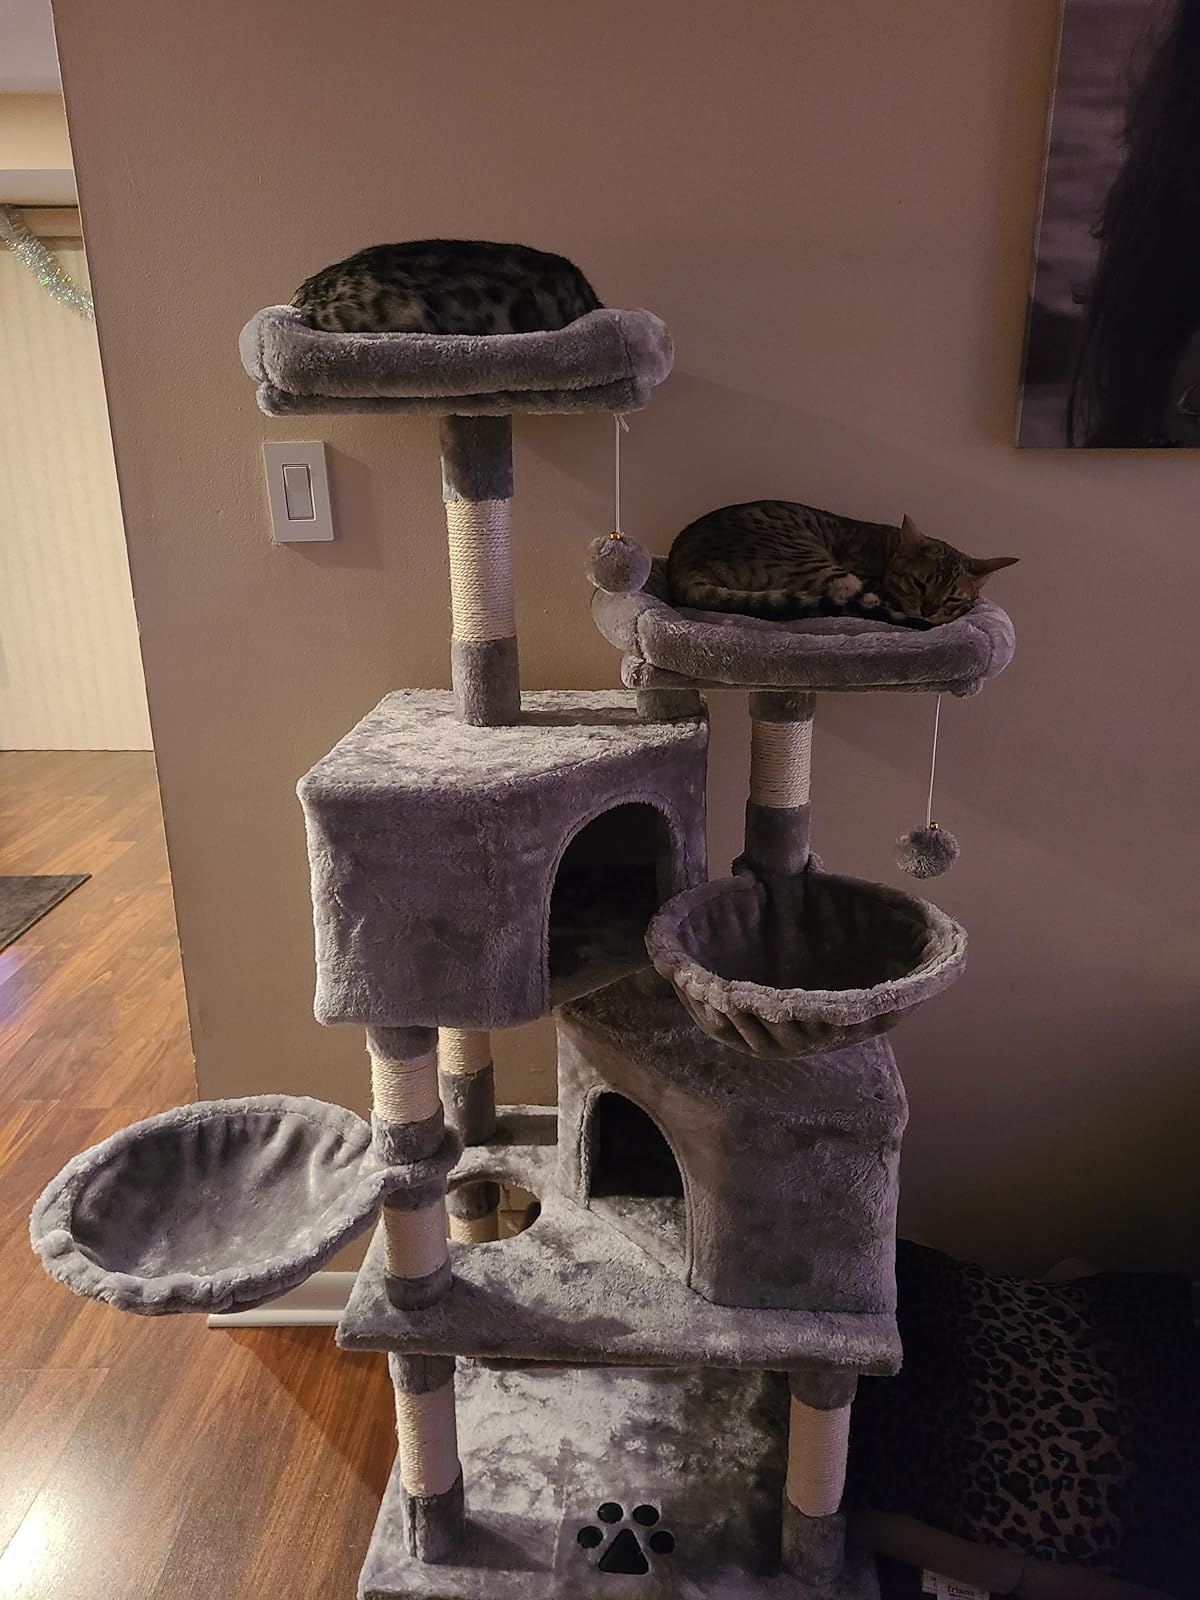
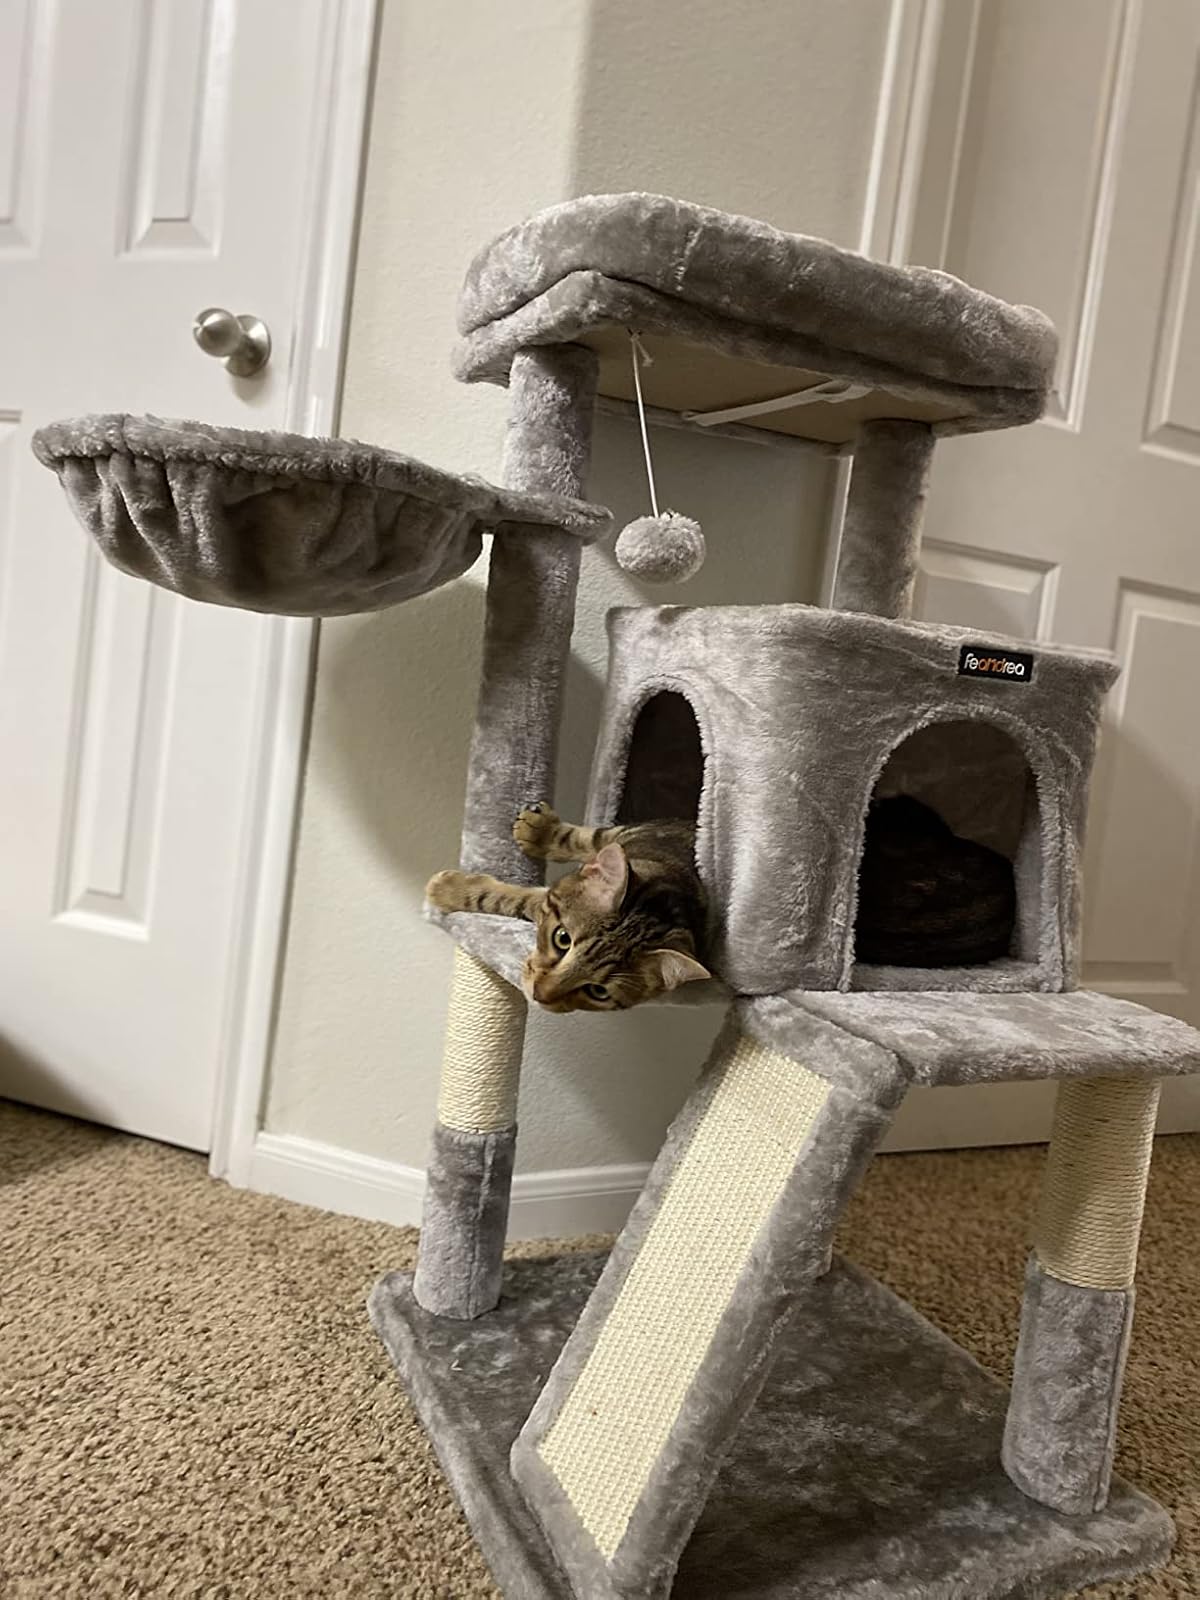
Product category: items_cat tree
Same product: no